2008–09 Pittsburgh Penguins season

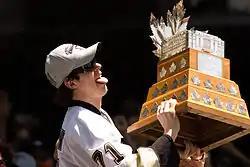
Evgeni Malkin won the Conn Smythe Trophy as the most valuable player of the playoffs.

Prior to the team's final home game on April 9 against the New York Islanders, the team announced its annual award winners. Awards were given by the Pittsburgh chapter of the Professional Hockey Writers Association, the Penguins Booster Club, as well as voted amongst the team.